Dylan Neal

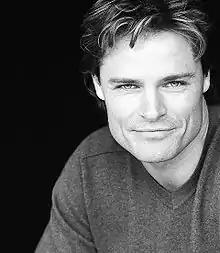

Dylan Jeremy Neal (born October 8, 1969) is a Canadian actor. He is known for his portrayal of the character Dylan Shaw on the soap opera "The Bold and the Beautiful", Doug Witter on "Dawson's Creek", and Detective Mike Celluci in the supernatural series "Blood Ties". He also played Aaron Jacobs on "Sabrina, the Teenage Witch".